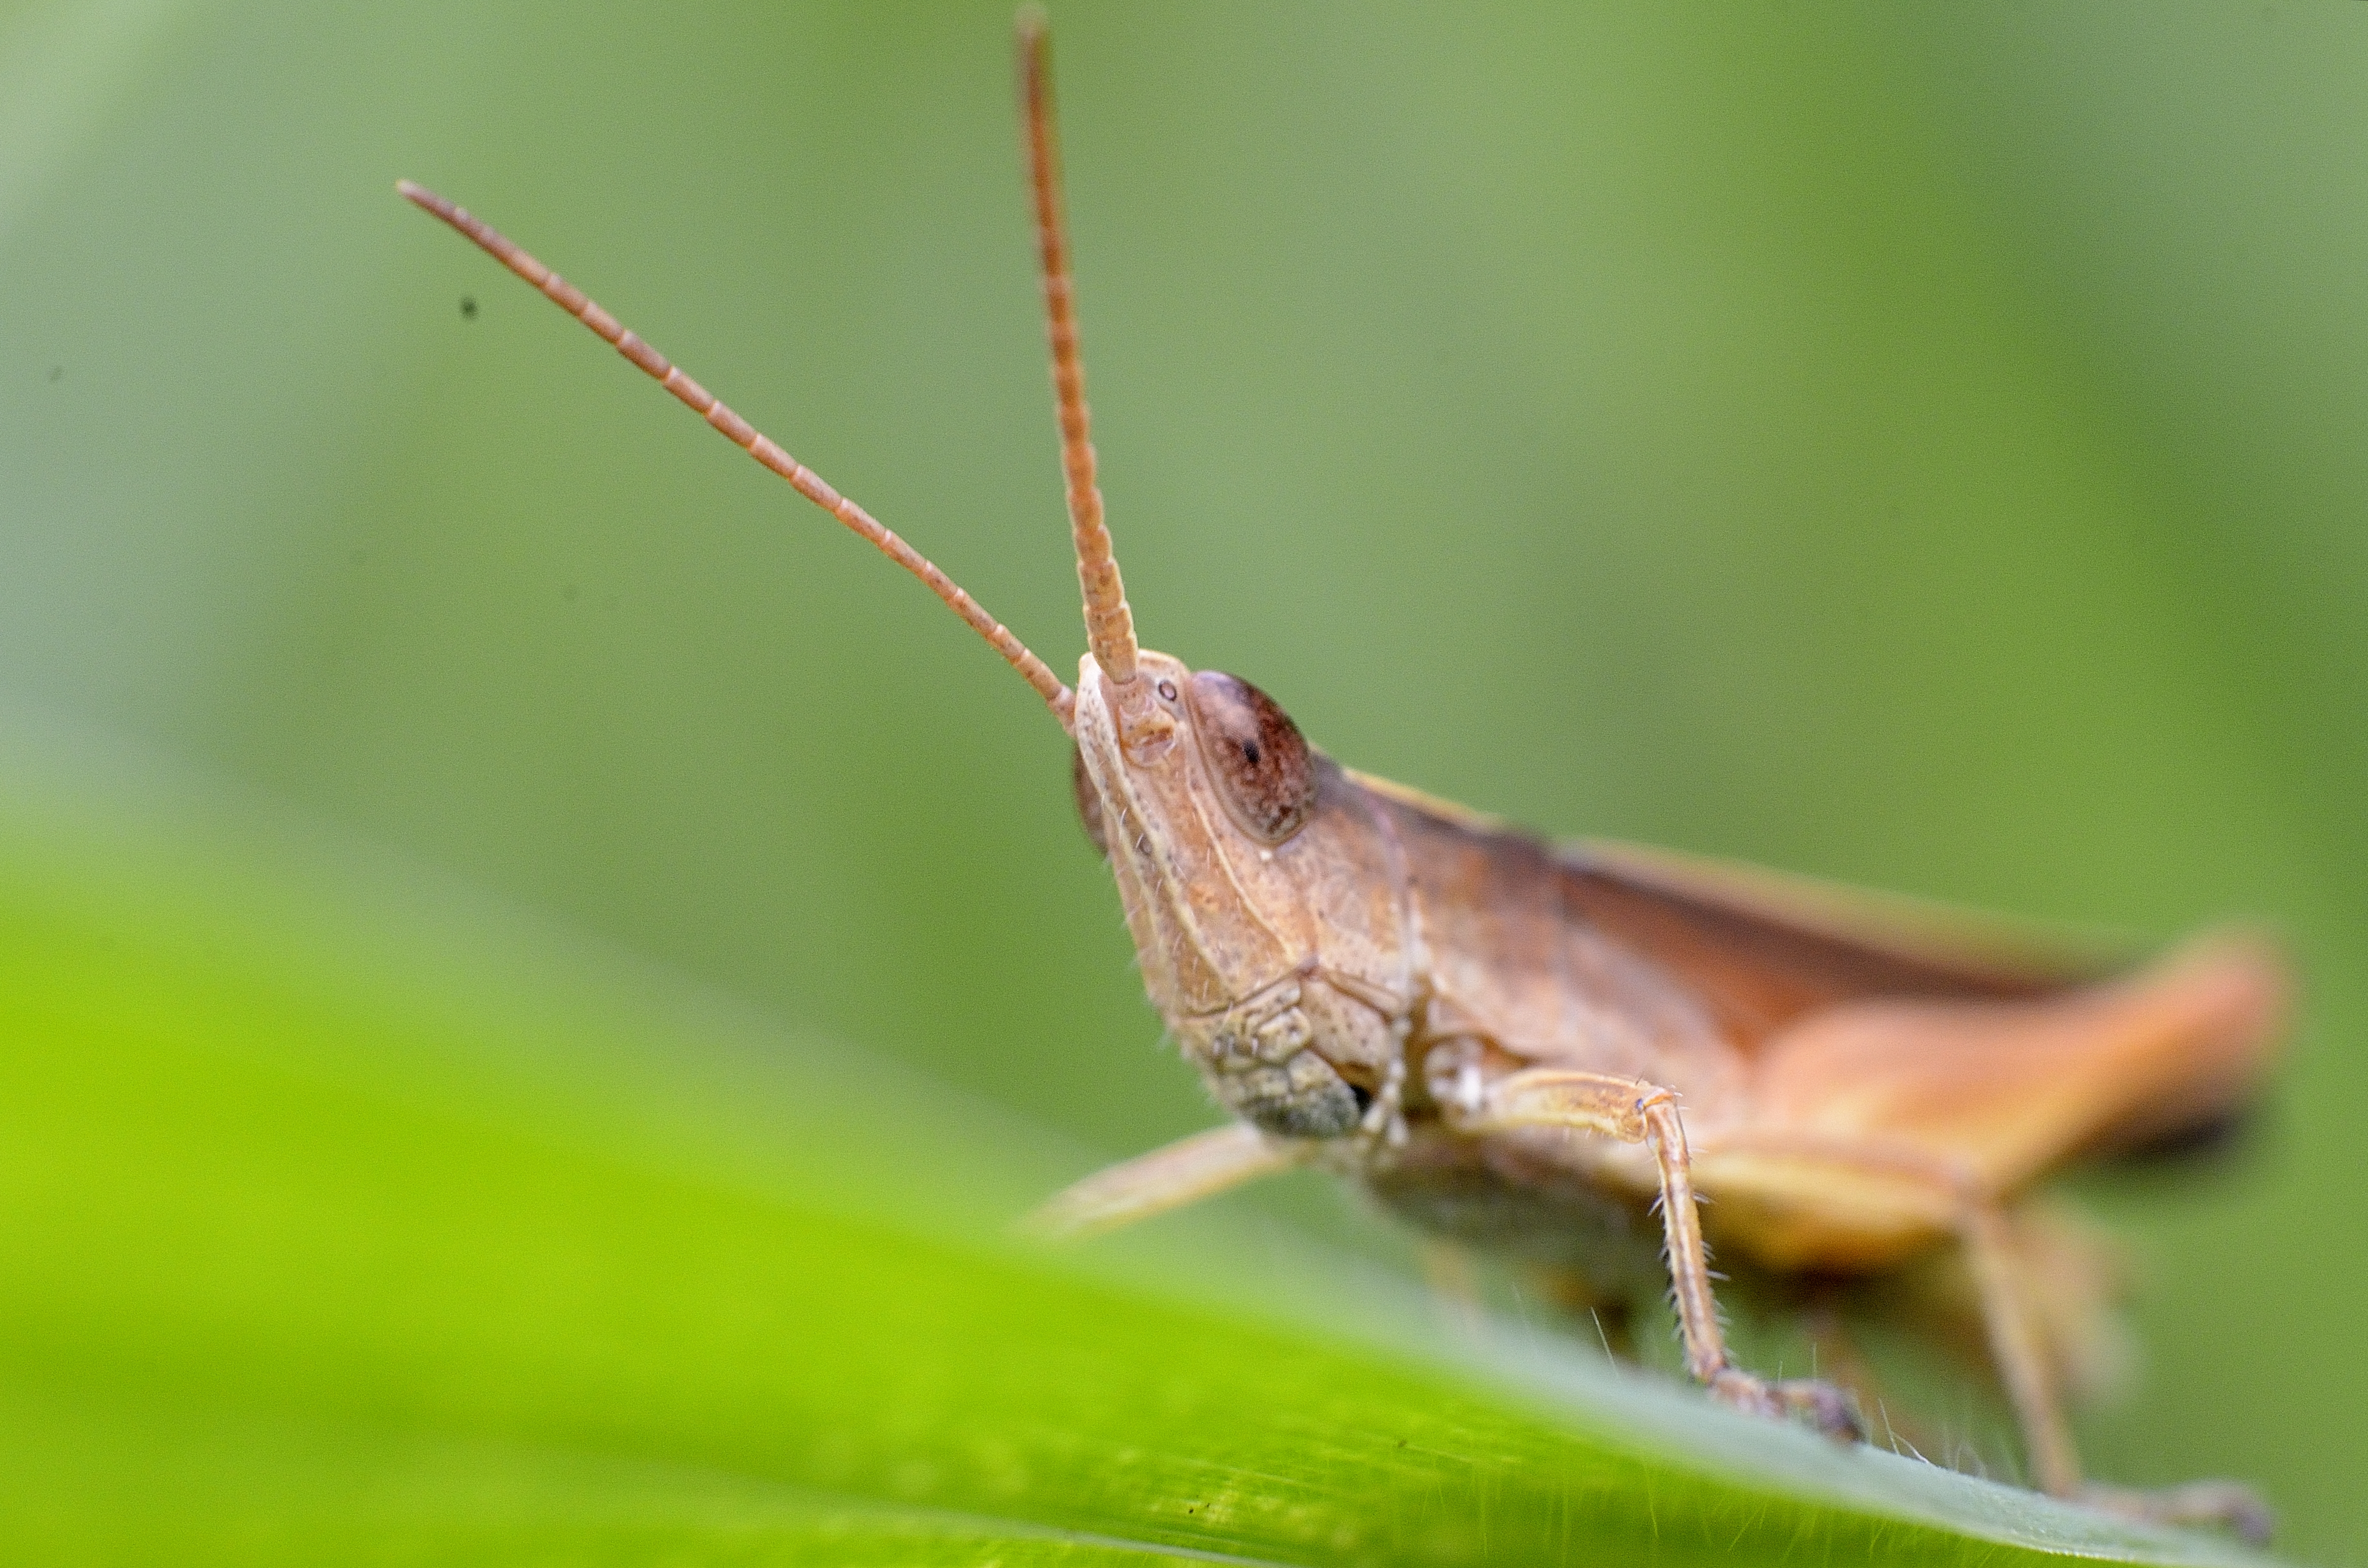
nature, photography, leaf, green, insect, fauna, invertebrate, cricket, close up, grillo, grasshopper, locust, macro photography, arthropod, plant stem, net winged insects, cricket like insect